Coenraad Johannes van Houten

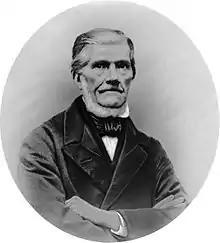
Portrait of Coenraad Johannes van Houten

Coenraad Johannes van Houten (15 March 1801 – 27 May 1887) was a Dutch chemist and chocolate maker known for the treatment of cocoa mass with alkaline salts to remove the bitter taste and make cocoa solids more water-soluble; the resulting product is still called "Dutch process chocolate". He has also been credited with introducing a method for pressing the fat (cocoa butter) from roasted cocoa beans, though this was in fact his father Casparus van Houten's invention.